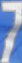
Number: 7